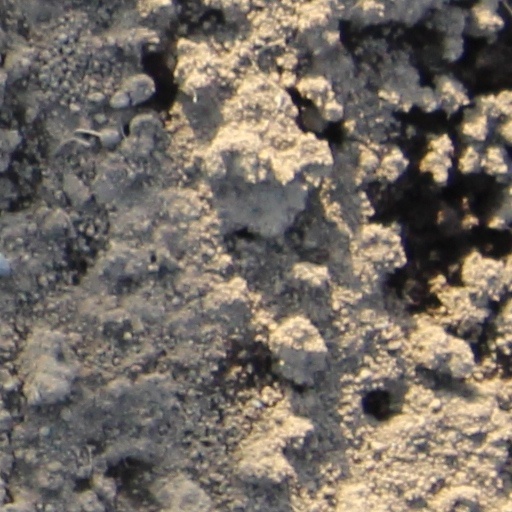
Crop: wheat